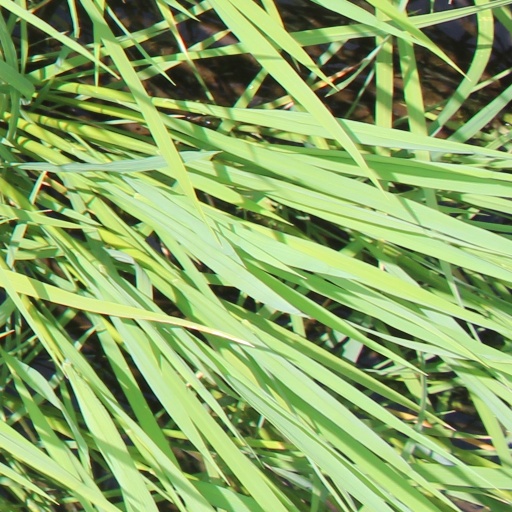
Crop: rice